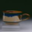
Label: cup